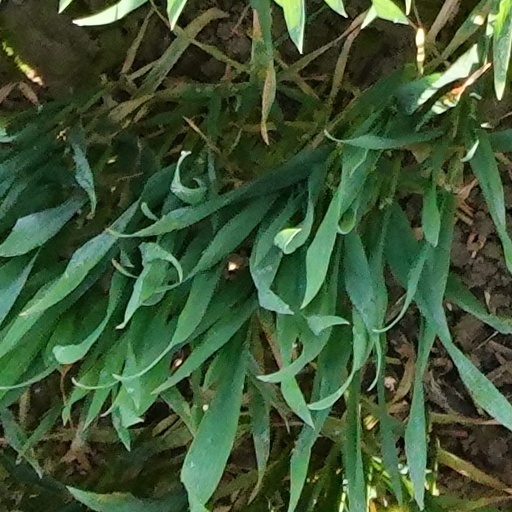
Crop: wheat